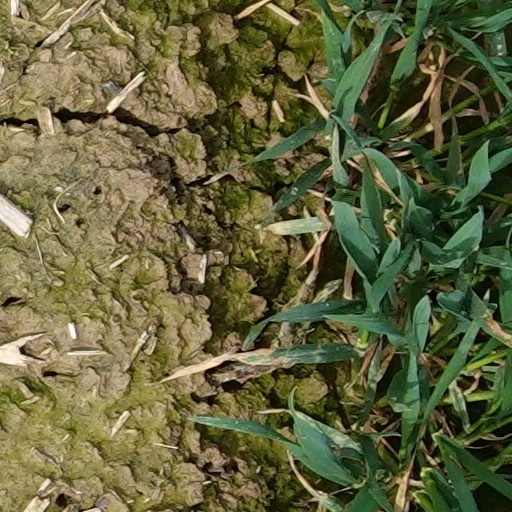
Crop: wheat